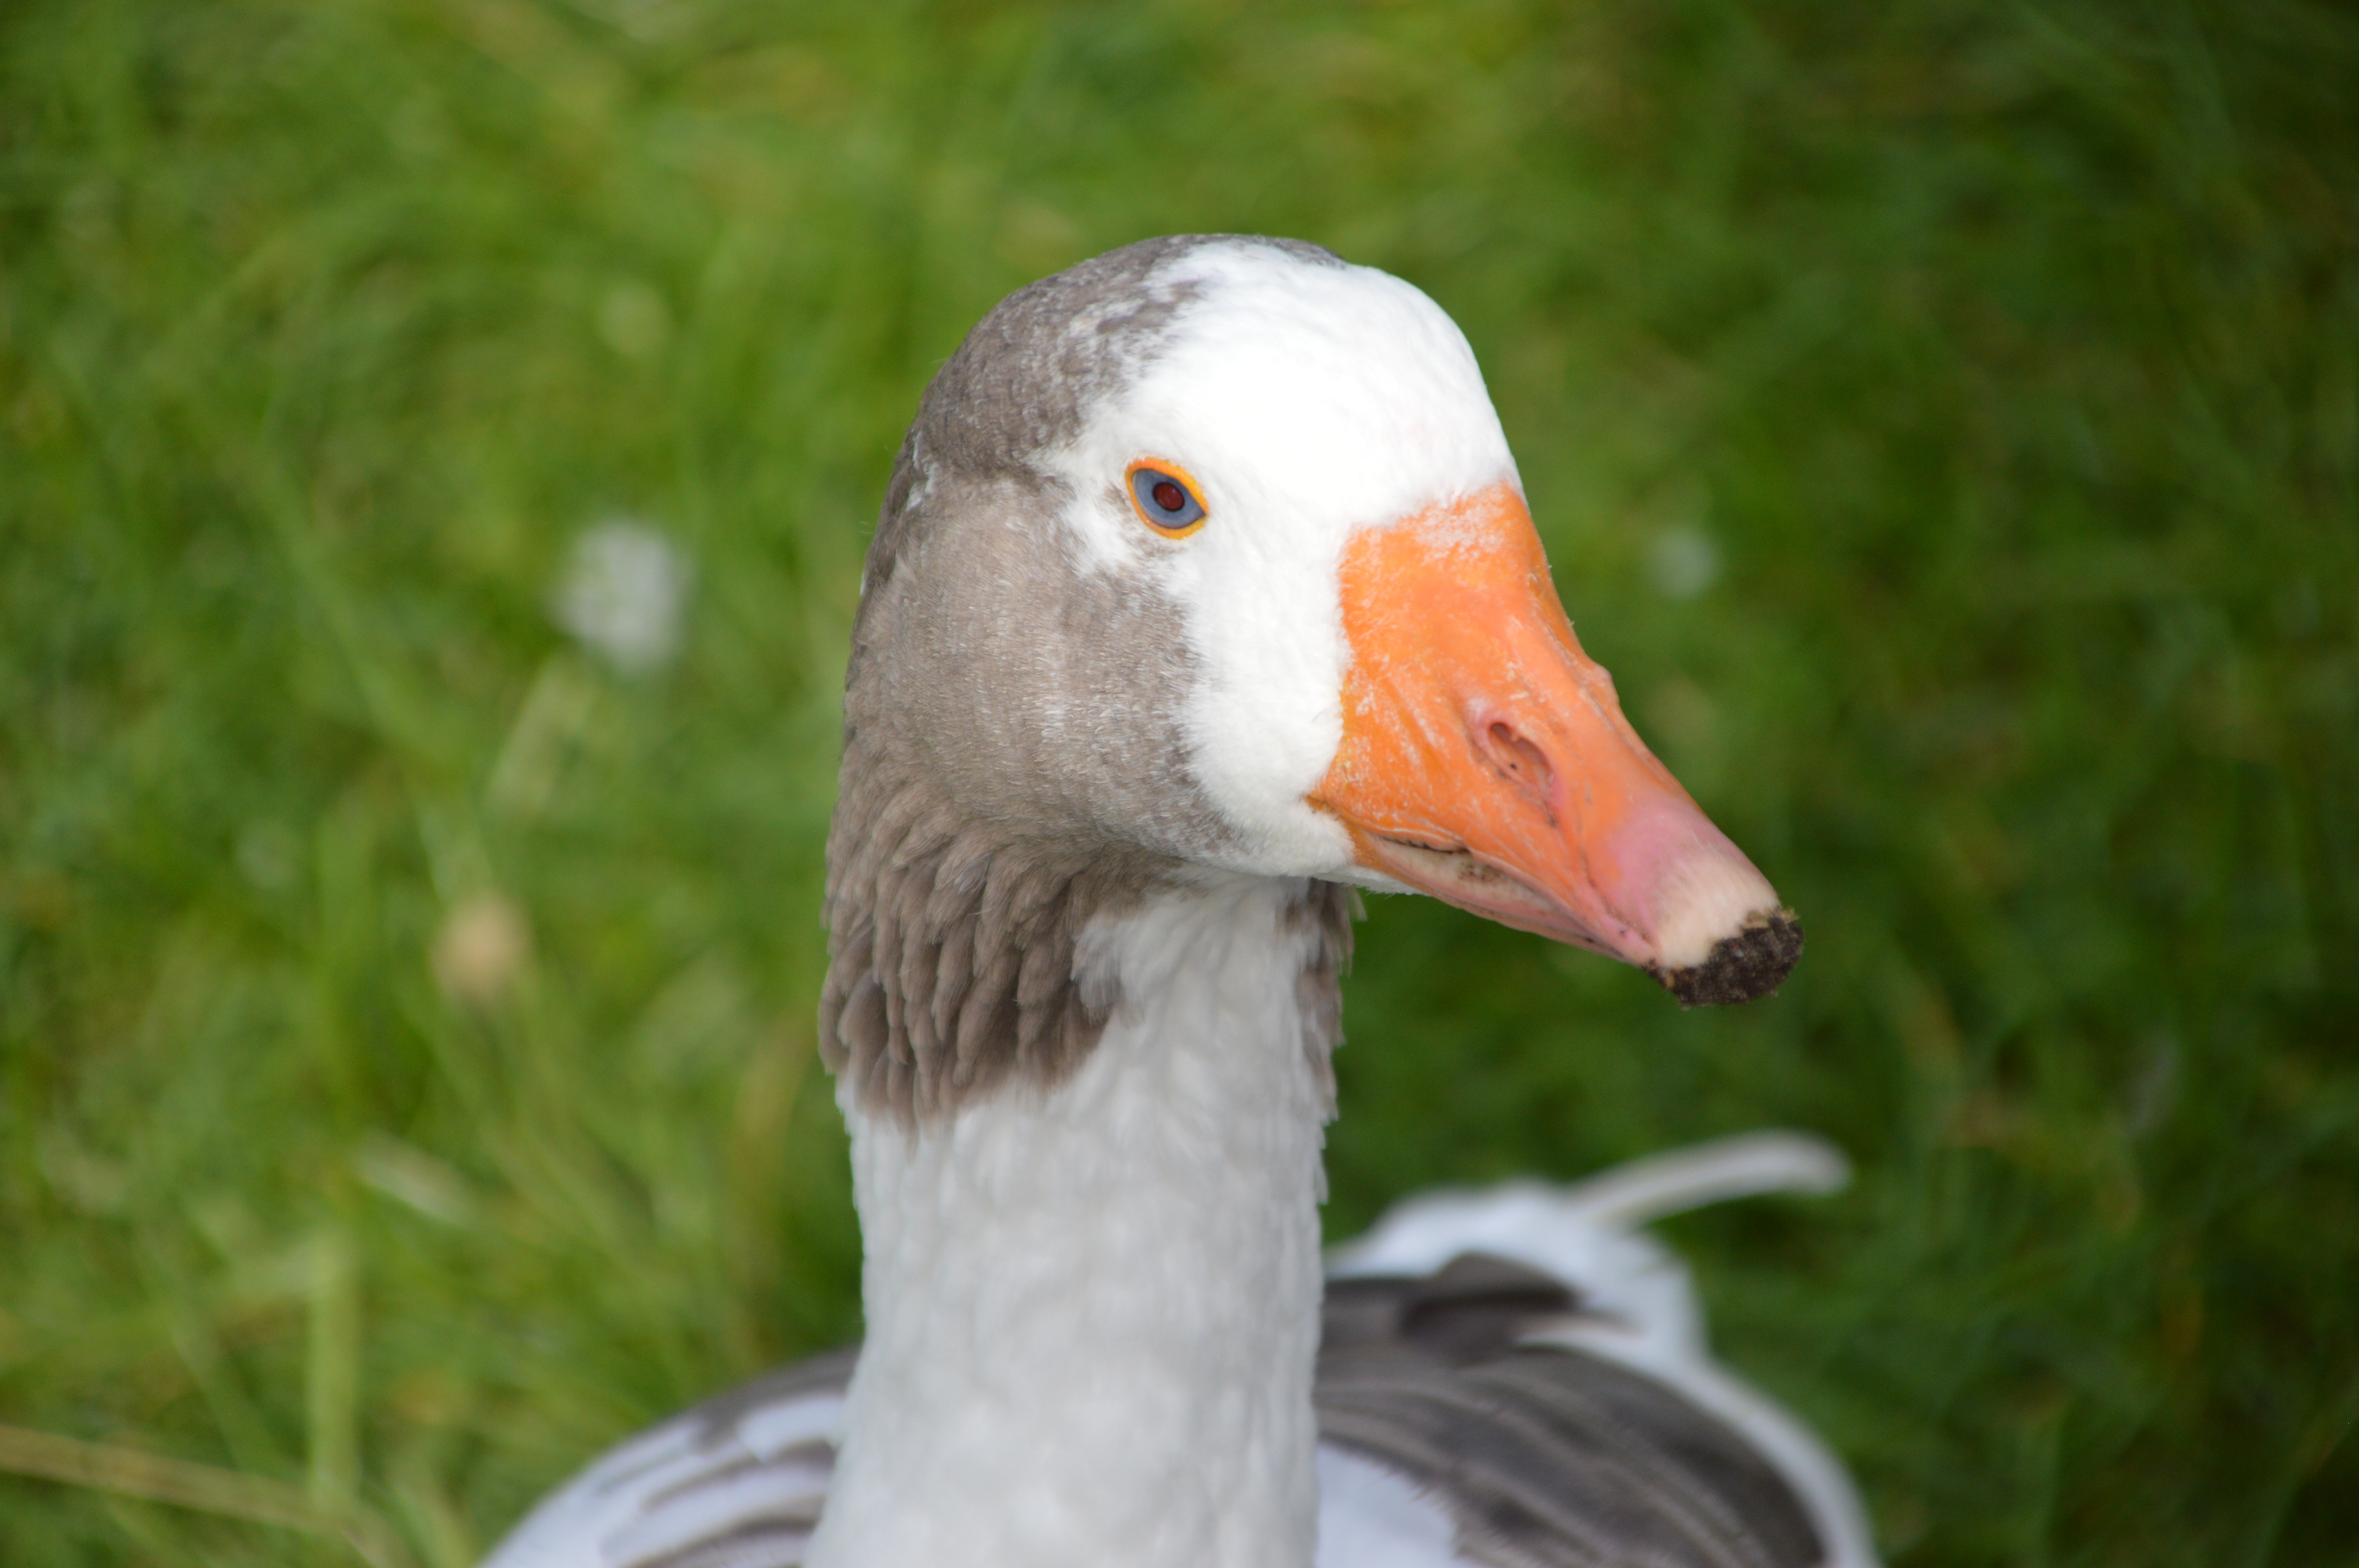
nature, grass, bird, wing, farm, meadow, wildlife, beak, fauna, close up, duck, eye, goose, vertebrate, waterfowl, water bird, mallard, canard, country life, domestic goose, ducks geese and swans